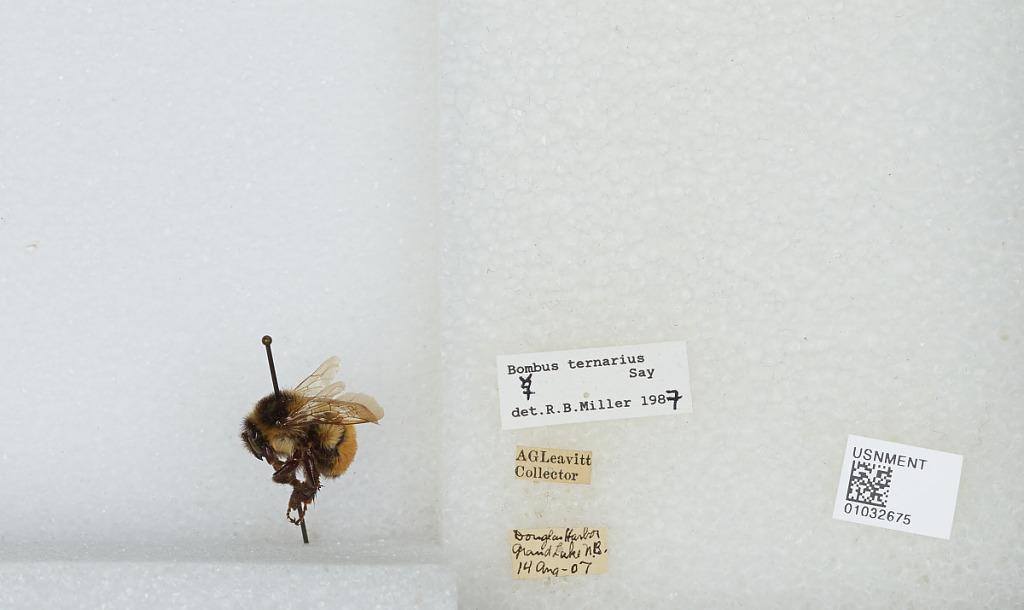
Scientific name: Bombus (Pyrobombus) ternarius Say
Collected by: A. Leavitt
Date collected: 1907-8-14
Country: Canada
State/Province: New Brunswick
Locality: Douglas Harbor, Grand Lake
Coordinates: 45.9174, -66.0972
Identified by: Miller, R. B.